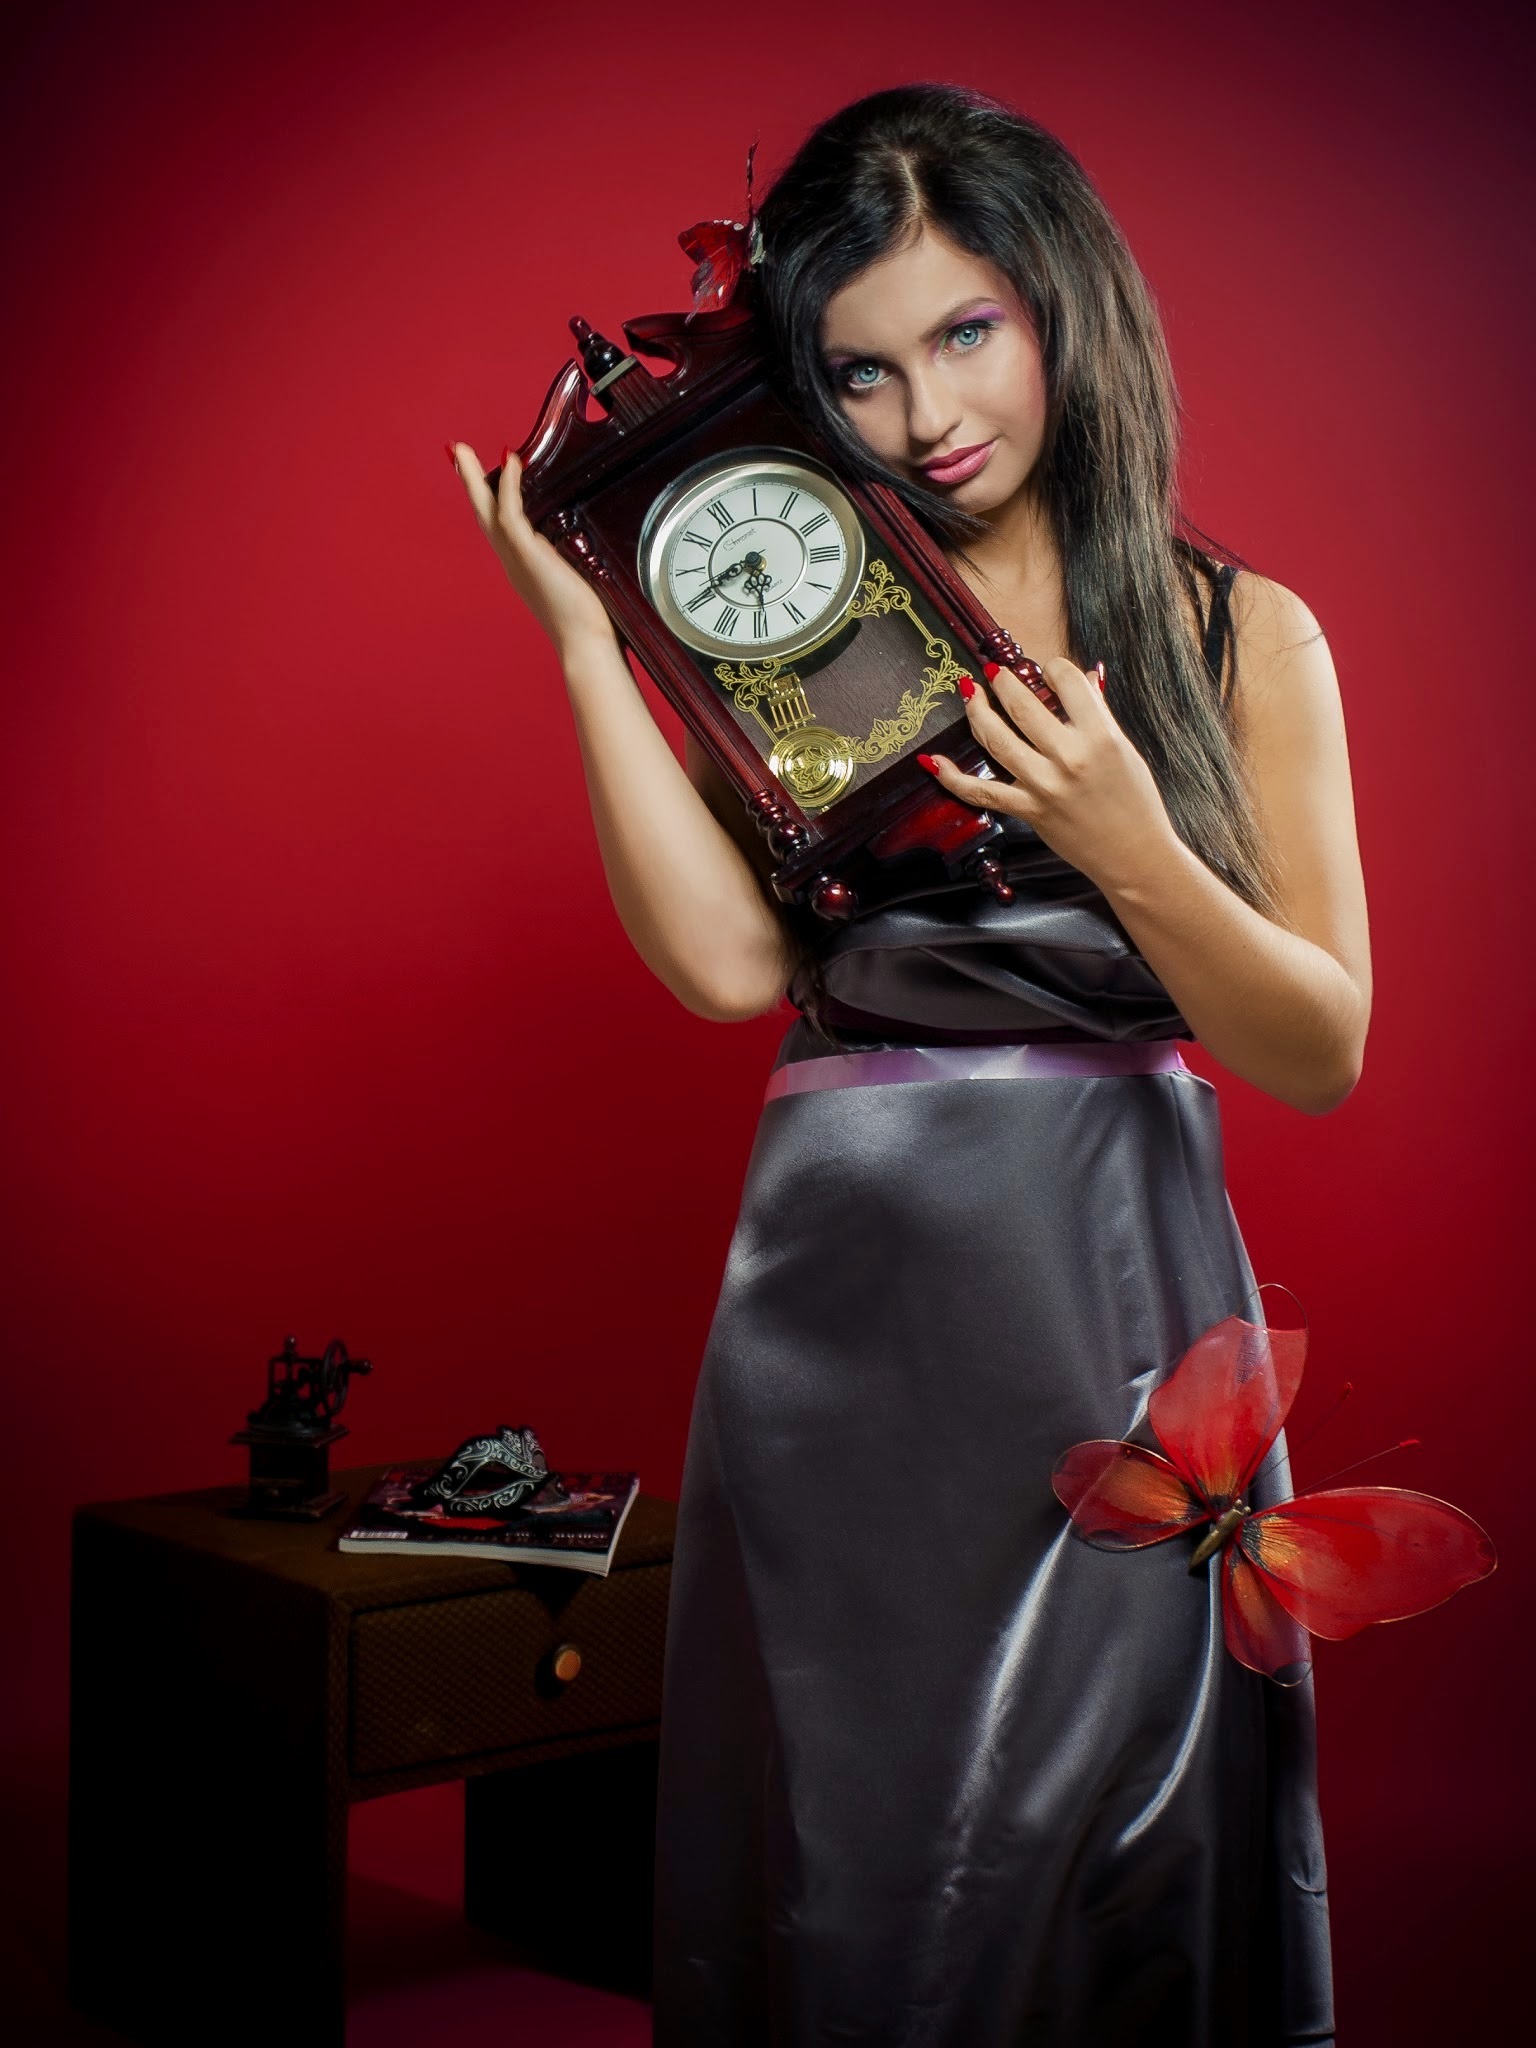
girl, woman, time, dark, portrait, model, red, clothing, black, lady, dress, singing, beauty, wonderland, costume, photo shoot, old time, time travel, brunette watch